Morven Christie

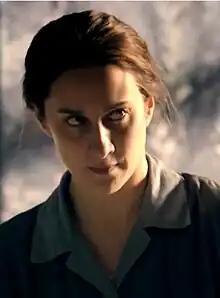
Christie in "Ordeal by Innocence", 2018

Morven Christie is a Scottish actress. She is best known for her roles as Alison Hughes in the BBC drama "The A Word," Amanda Hopkins in the ITV drama "Grantchester", and Detective Sergeant Lisa Armstrong in ITV crime series "The Bay."